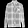
Label: Shirt